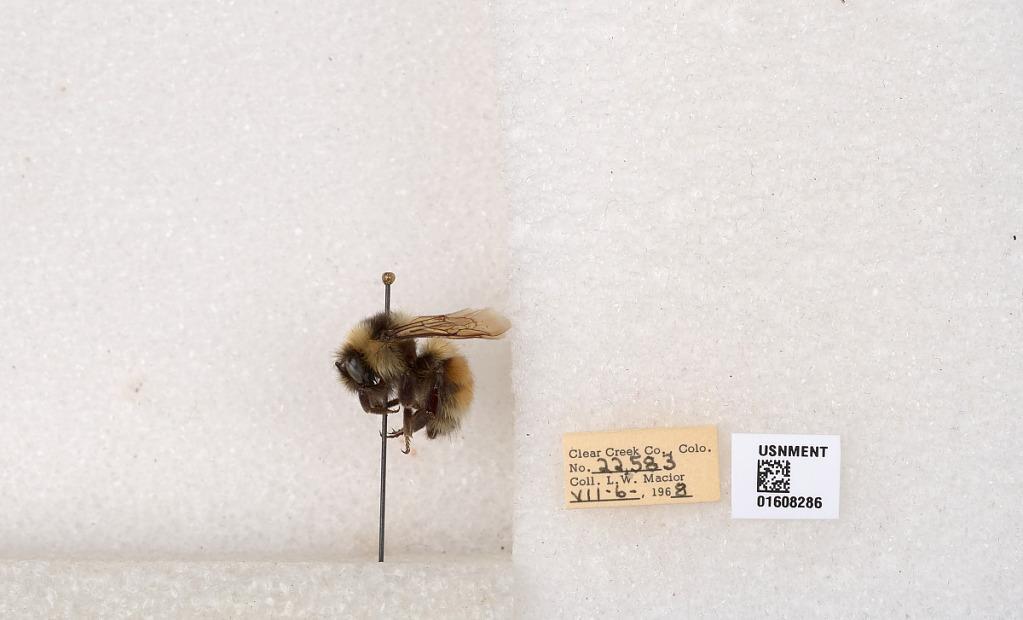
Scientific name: Bombus (Pyrobombus) sylvicola Kirby
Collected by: L. Macior
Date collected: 1968-7-6
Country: United States
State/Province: Colorado
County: Clear Creek
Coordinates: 39.6891, -105.644